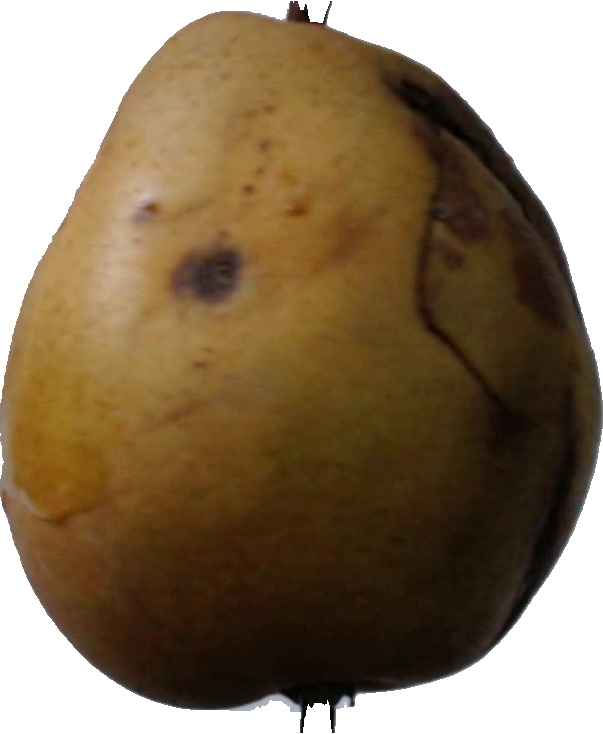
Label: pear_3